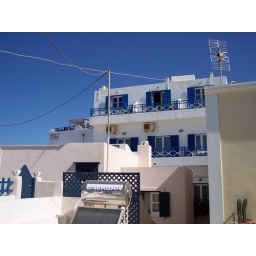
A traditional white and blue building in Santorini, Greece